External relations of the Isle of Man

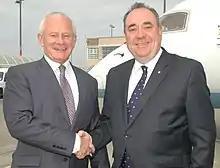
First Minister of Scotland Alex Salmond with Isle of Man's Chief Minister Allan Bell in 2013

The Parliament of the United Kingdom has paramount power to pass legislation for the Isle of Man on all matters, but as stated by the Isle of Man Government, "it is a long-standing convention that it does not do so on domestic matters without the Island's consent". The mechanism by which the Crown normally applies UK legislation is the Privy council.